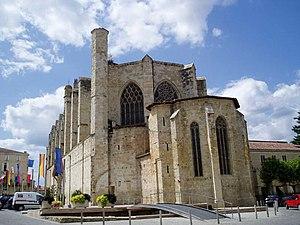
Cathédrale Saint Pierre de Condom (Gers, France).
Le gothique méridional, également appelé gothique toulousain, ou encore gothique languedocien, désigne un courant de l'architecture gothique religieuse développé dans le Midi de la France.
La cathédrale Saint-Pierre de Condom est une ancienne cathédrale catholique romaine située sur la commune de Condom dans le département du Gers en région Occitanie.
Les listes suivantes recensent les cathédrales catholiques de France.